Iranian National Ballet Company

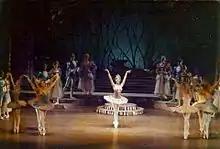
Iranian National Ballet Company's production of Sleeping Beauty. 1978

The Iranian National Ballet Company started operating in 1958 with a dozen of dancers. The company grew to approximately 50 dancers, one third of them Iranian natives. The rest of the company members came mostly from Europe and the United States.